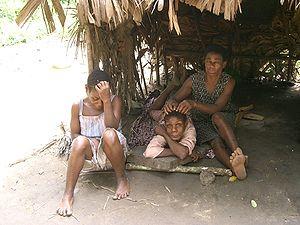
Afrique
La Lobé est un fleuve de la Région du Sud du Cameroun qui se jette dans l'océan Atlantique sous forme de chutes à proximité de la ville de Kribi. Lobé est un nom bulu qu'il porte depuis sa source.
Pygmée désigne un individu appartenant à des populations spécifiques caractérisées par leur petite taille, inférieure à 1,50 m de haut. Il ne s'agit pas de nanisme au sens médical du terme.
Le Cameroun, en forme longue la république du Cameroun, est un pays d'Afrique centrale, situé entre le Nigéria au nord-nord-ouest, le Tchad au nord-nord-est, la République centrafricaine à l'est, la république du Congo au sud-est, le Gabon au sud, la Guinée équatoriale au sud-ouest et le golfe de Guinée au sud-ouest. Les langues officielles sont le français et l'anglais pour un pays qui compte une multitude de langues locales.